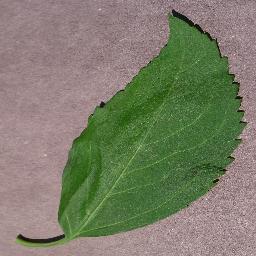
Label: Cherry___healthy